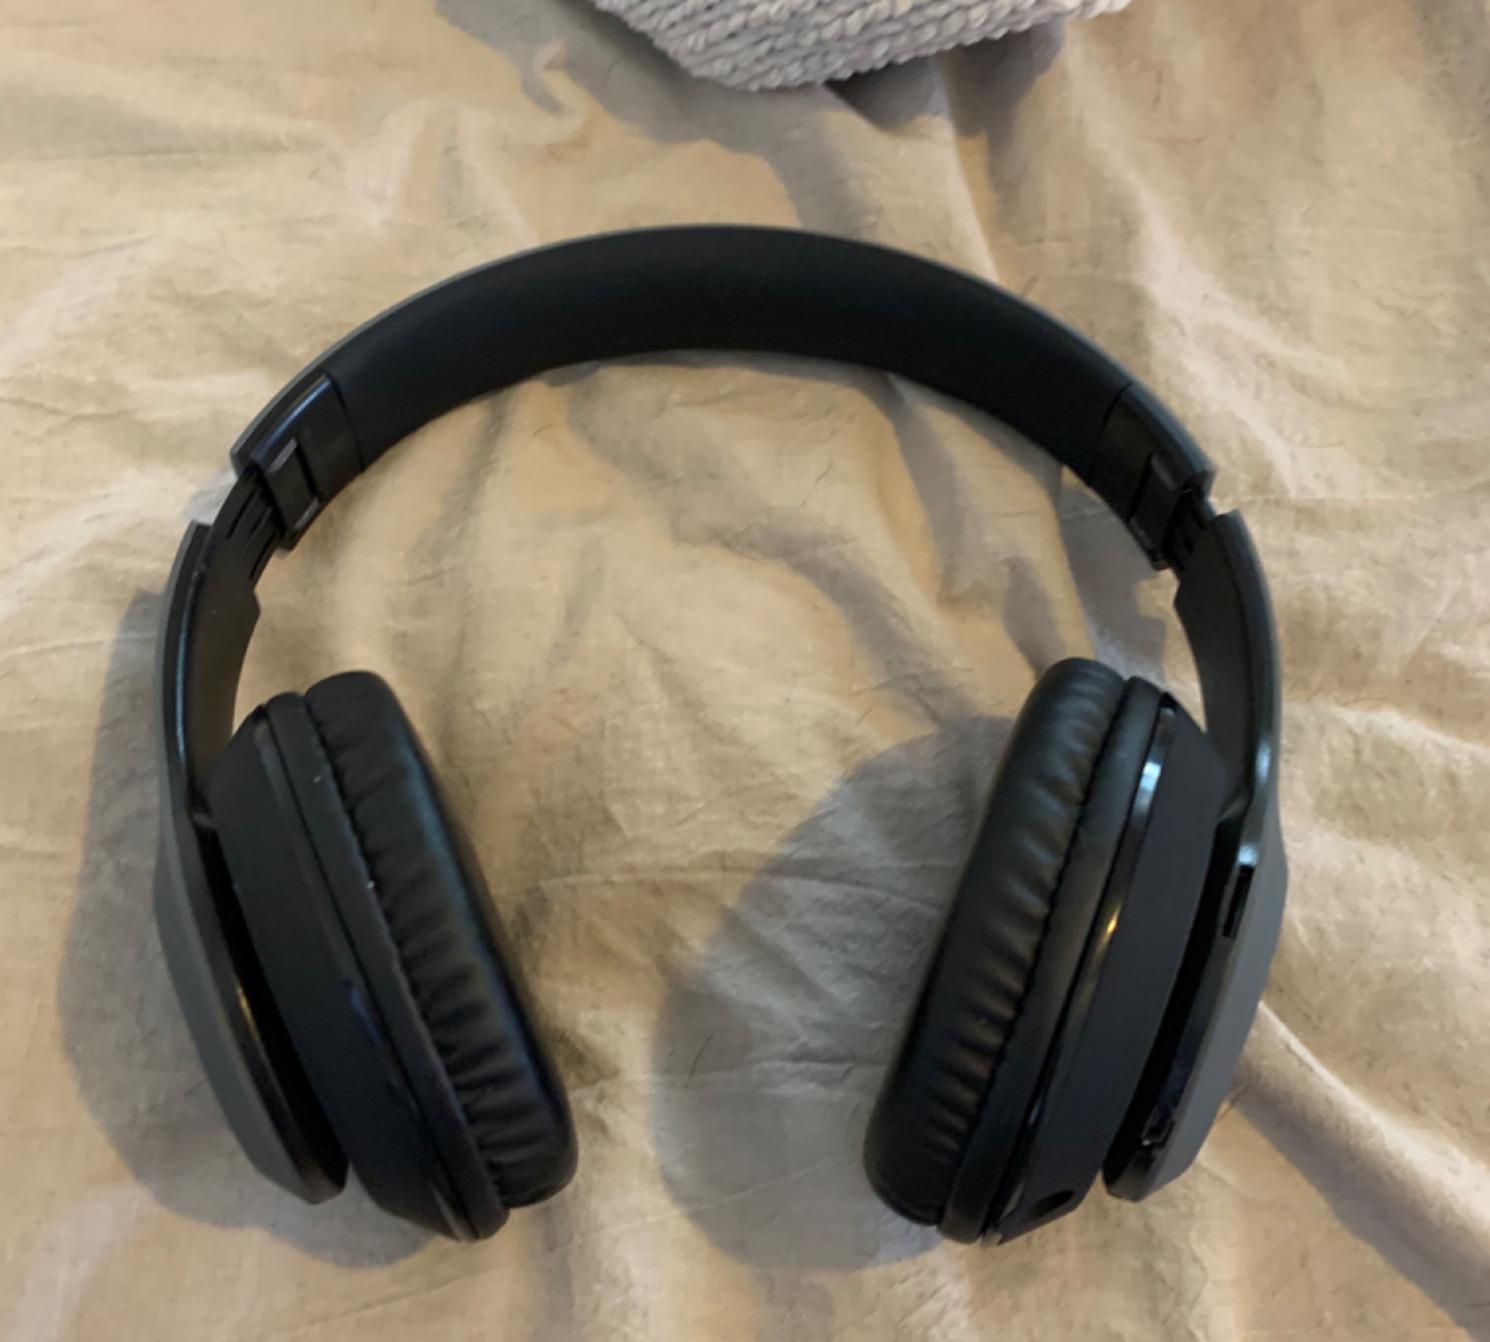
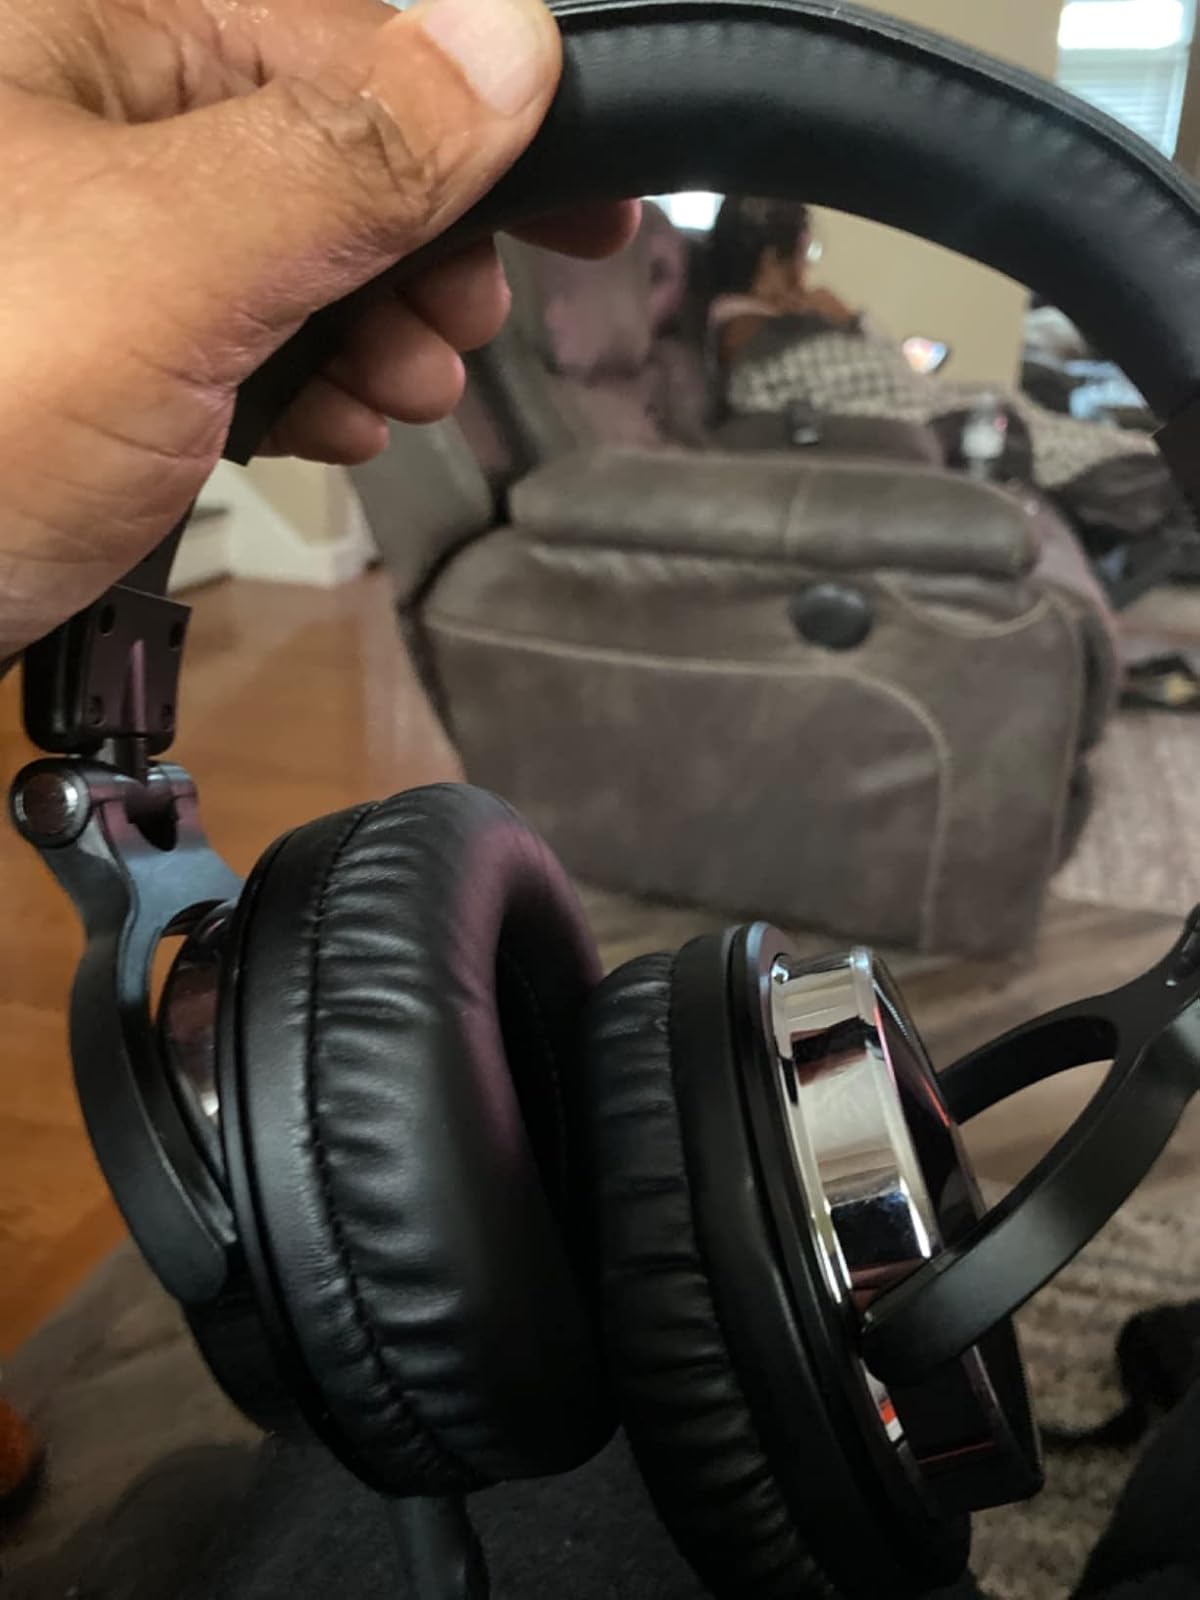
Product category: headphones
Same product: no